Mecopodinae

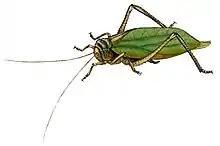
"Arachnacris amboinensis" illustration

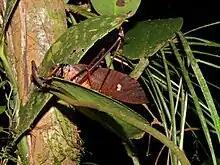
Unknown "Eumecapoda" species

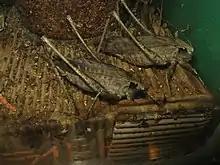
"Mecopoda elongata"

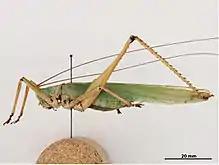
"Segestes decoratus"

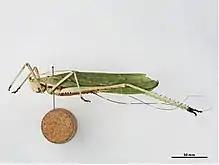
"Segestidea novaeguineae"

Auth: Karny, 1924 ("Sexavaini" was an orthographical variant) - central Malesia to Australia (not Sumatra or mainland Asia)